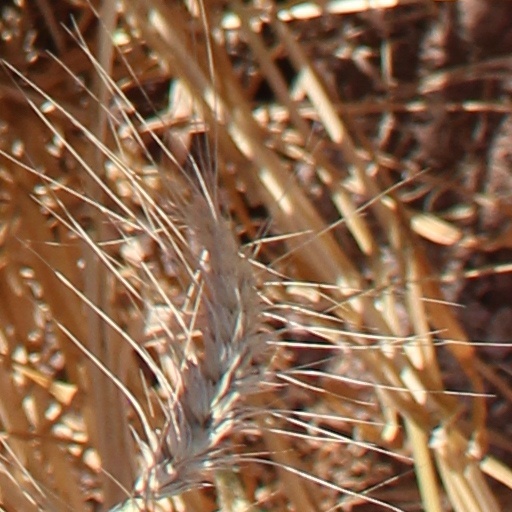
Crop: wheat